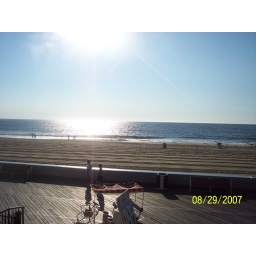
View from our balcony of the beach in the morning.